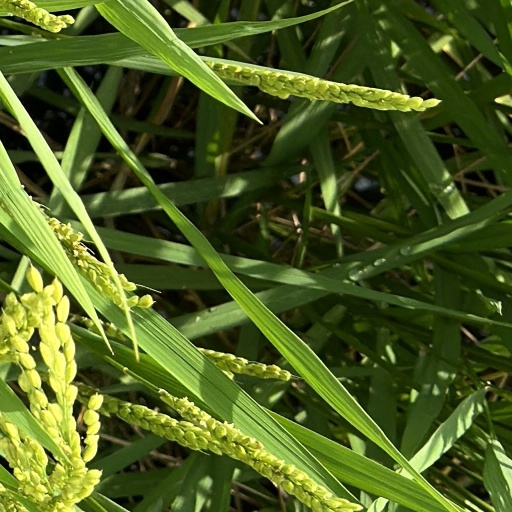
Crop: rice